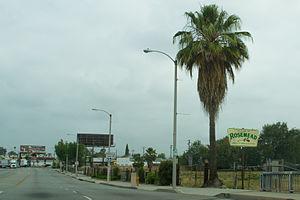
Rosemead est une ville située dans le comté de Los Angeles, dans l'État de Californie aux États-Unis. Au recensement de 2010 sa population était de 53 764 habitants.